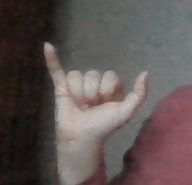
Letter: ya